Kamen Rider Black Sun

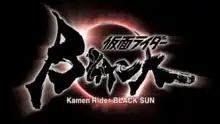
Title card

is a Japanese tokusatsu web political drama reboot of the 1987 television series "Kamen Rider Black". A co-production between Ishimori Productions and Toei, the series is directed by Kazuya Shiraishi and was released worldwide through Amazon Prime Video on October 28, 2022. The series is part of the celebrations of the 50th anniversary of the Kamen Rider Series, also celebrating the 35th anniversary of "Kamen Rider Black".